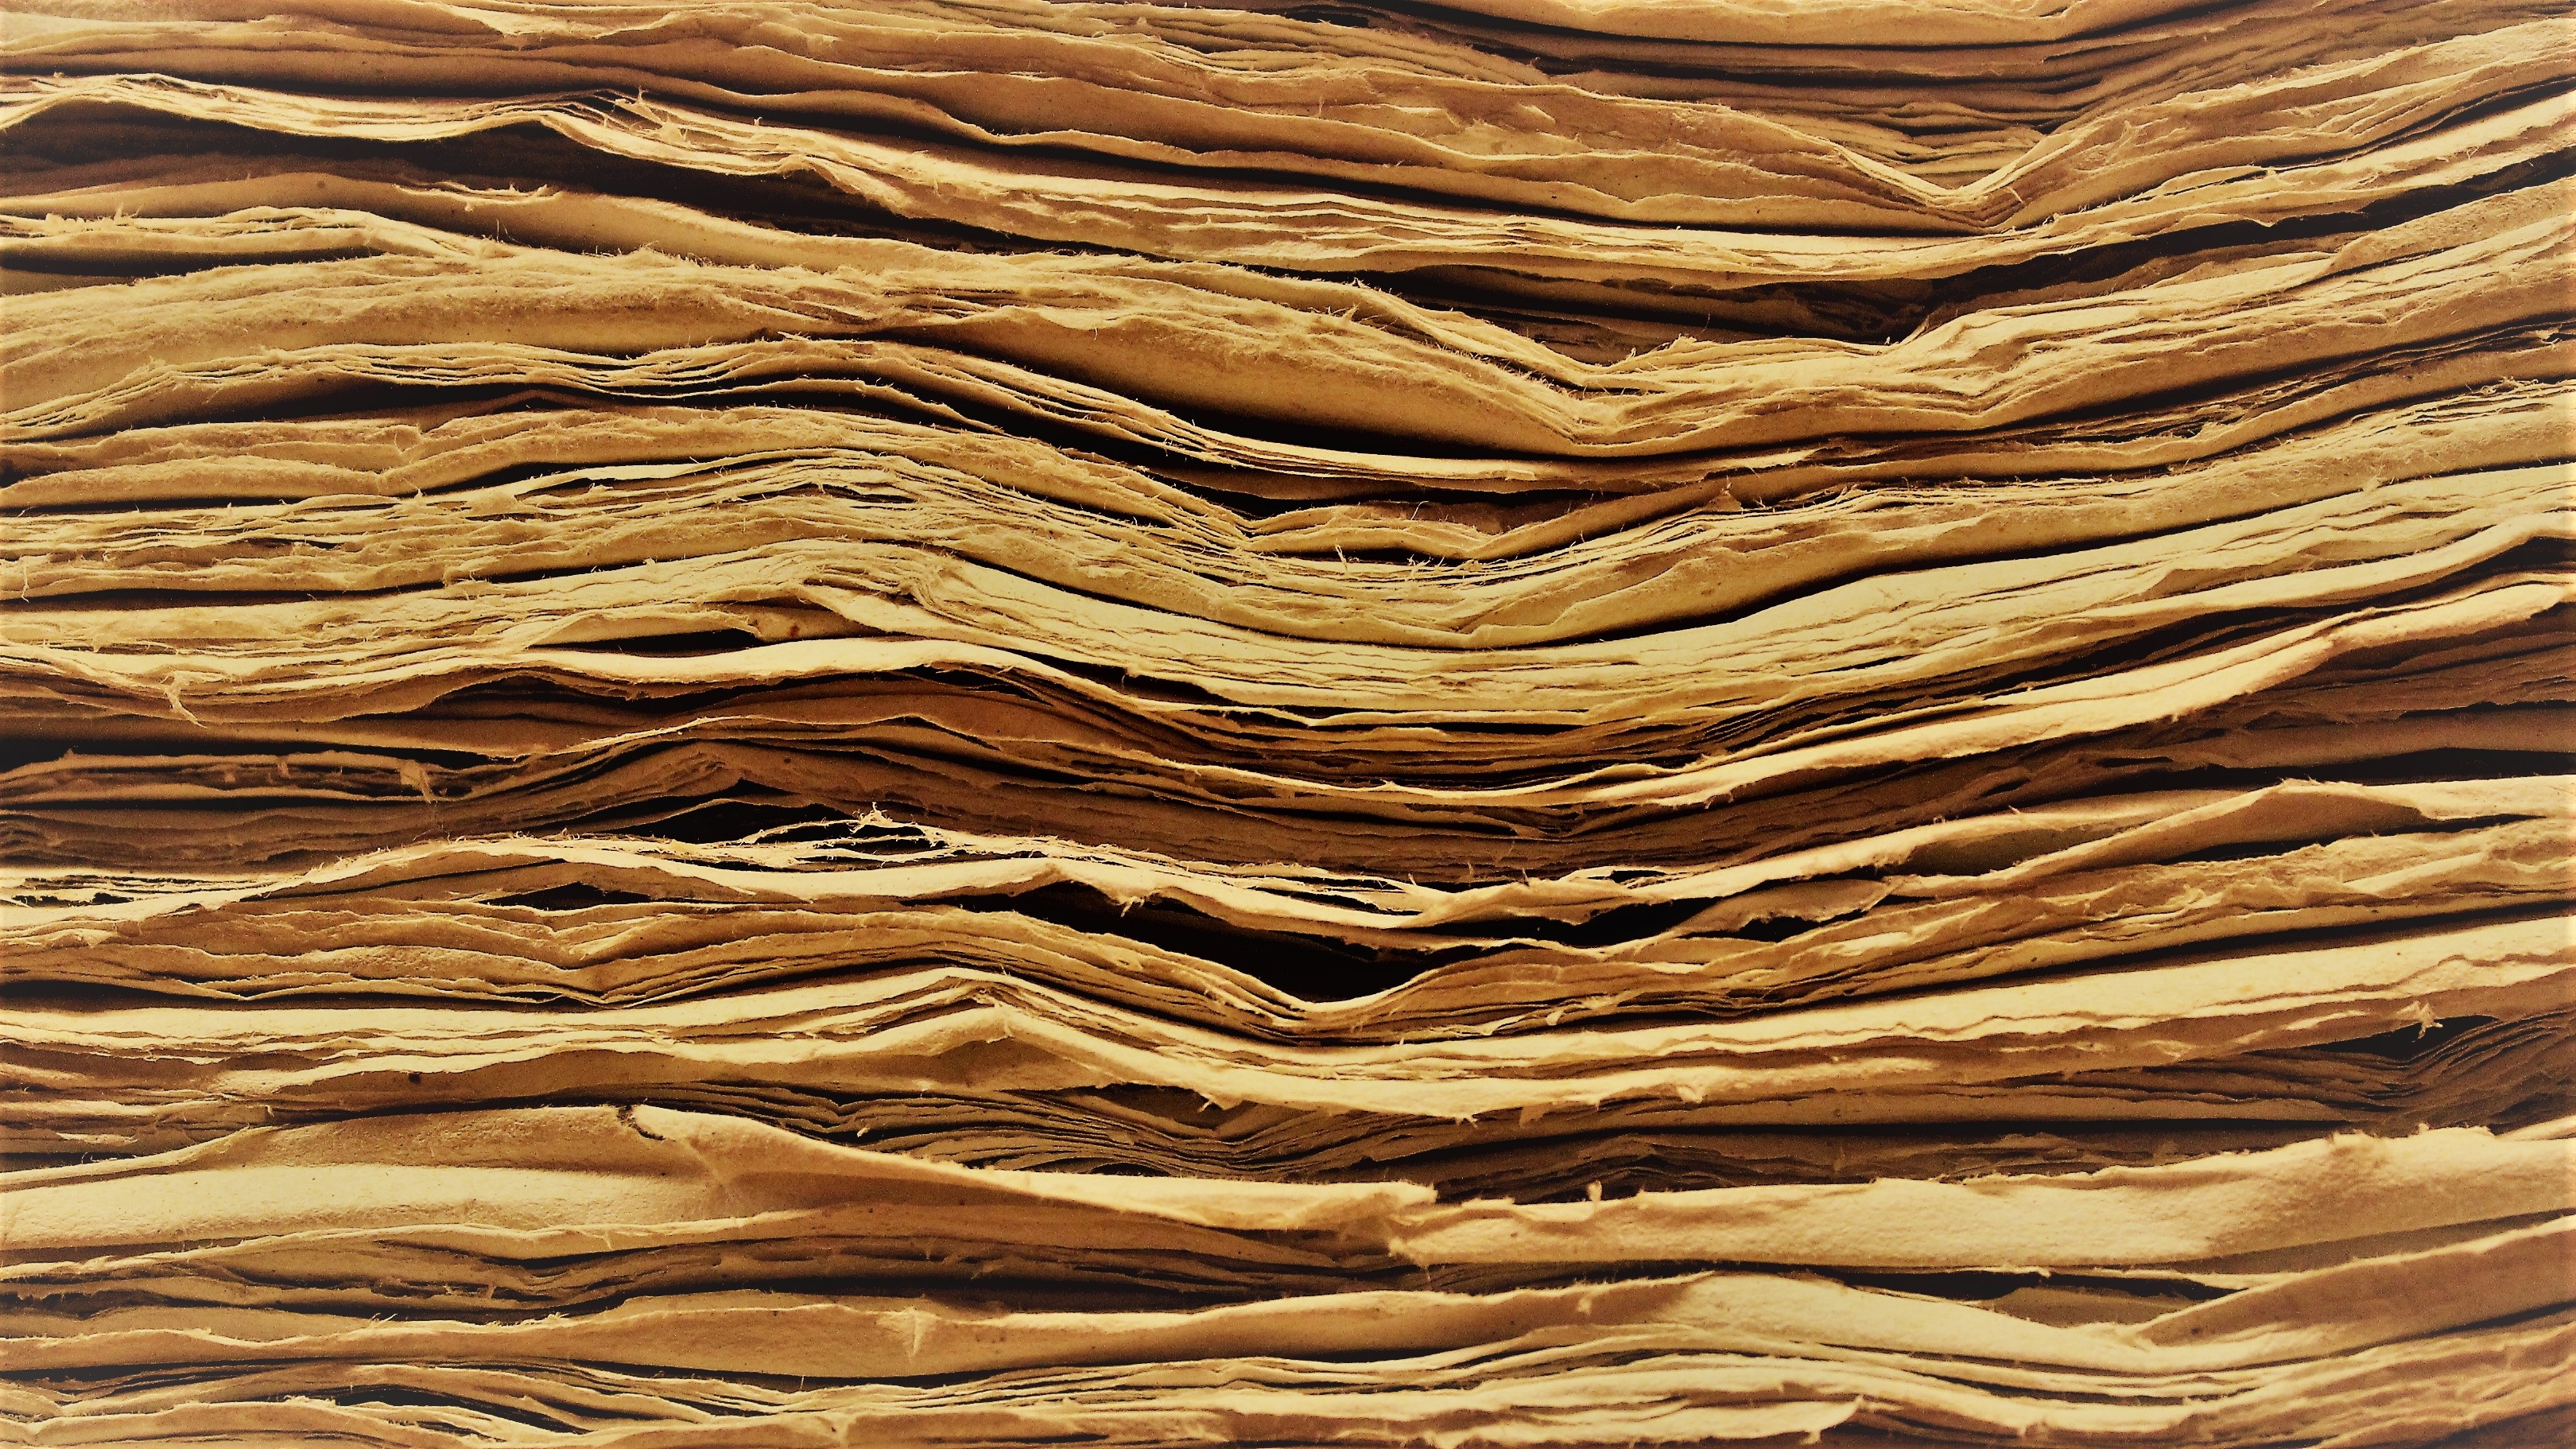
branch, book, wood, texture, floor, trunk, old, food, brown, agriculture, paper, lumber, card, close up, textile, hardwood, flooring, wood flooring, grass family